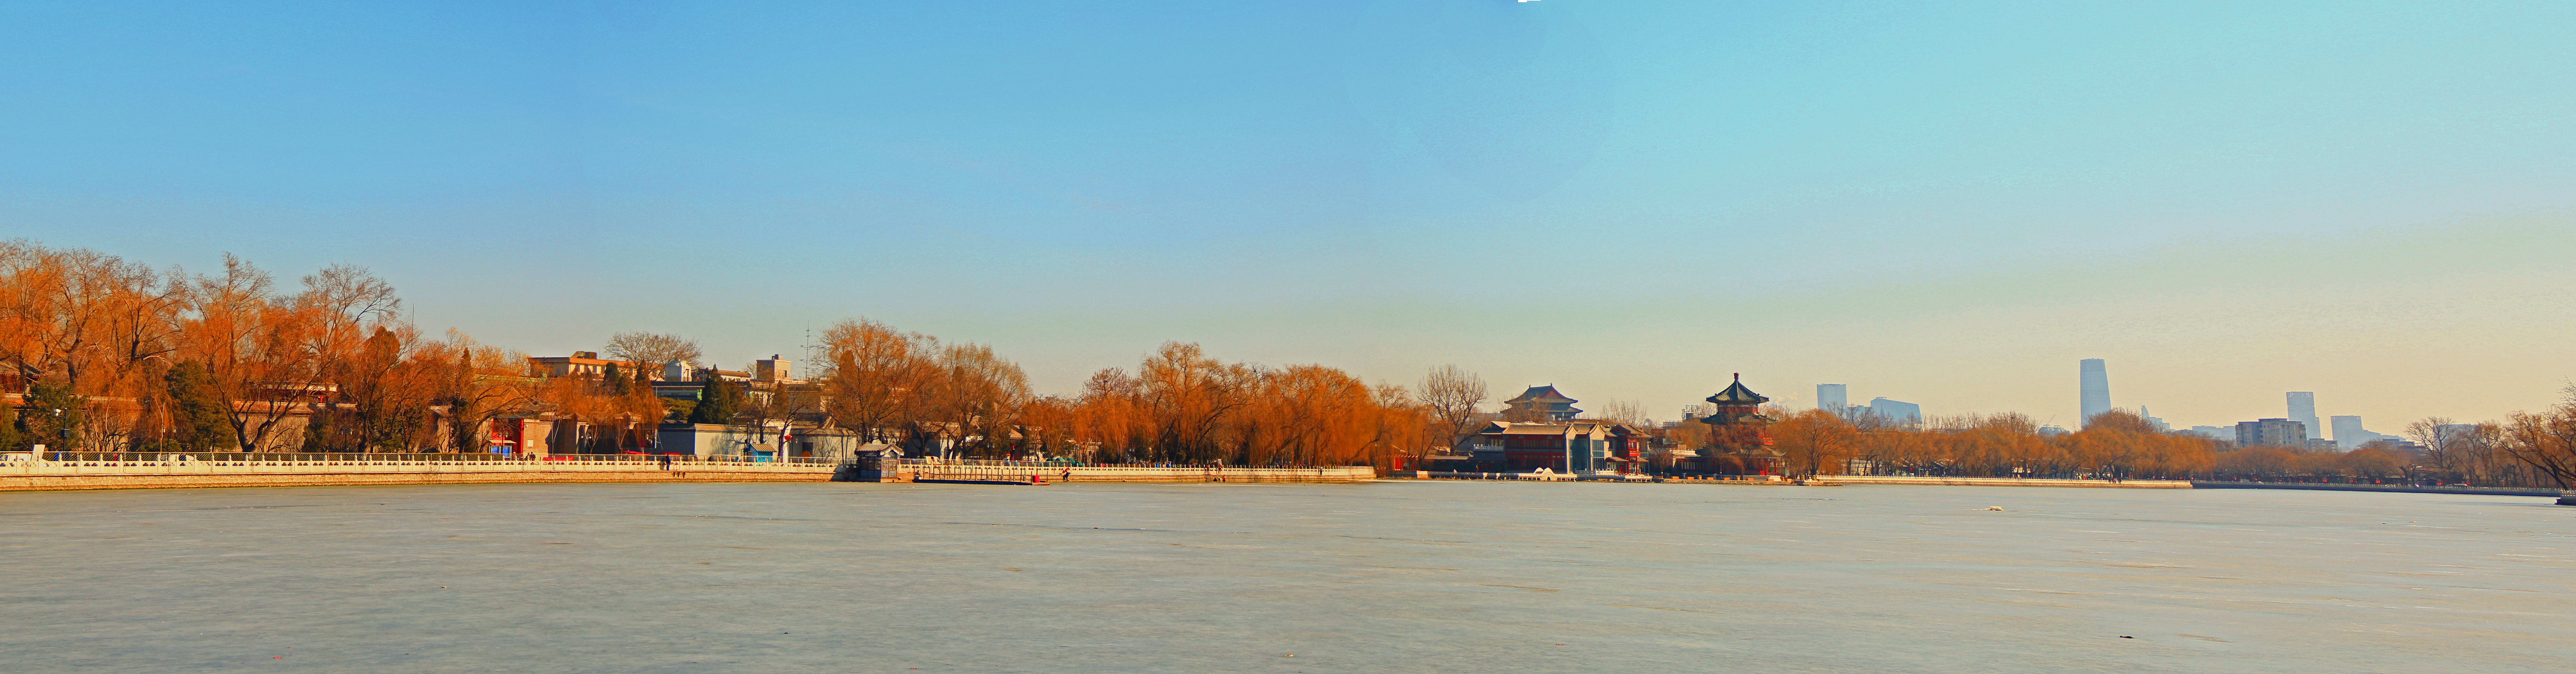
horizon, snow, winter, skyline, morning, city, walkway, cityscape, panorama, dusk, evening, autumn, season, shichahai